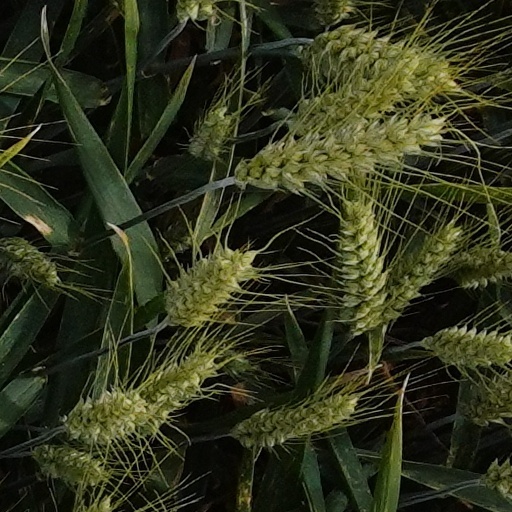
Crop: wheat